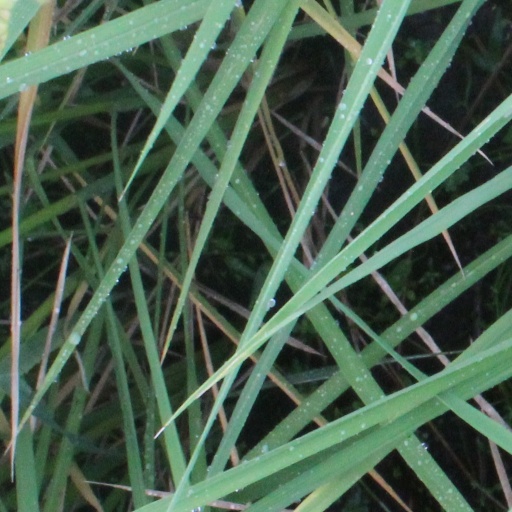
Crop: rice